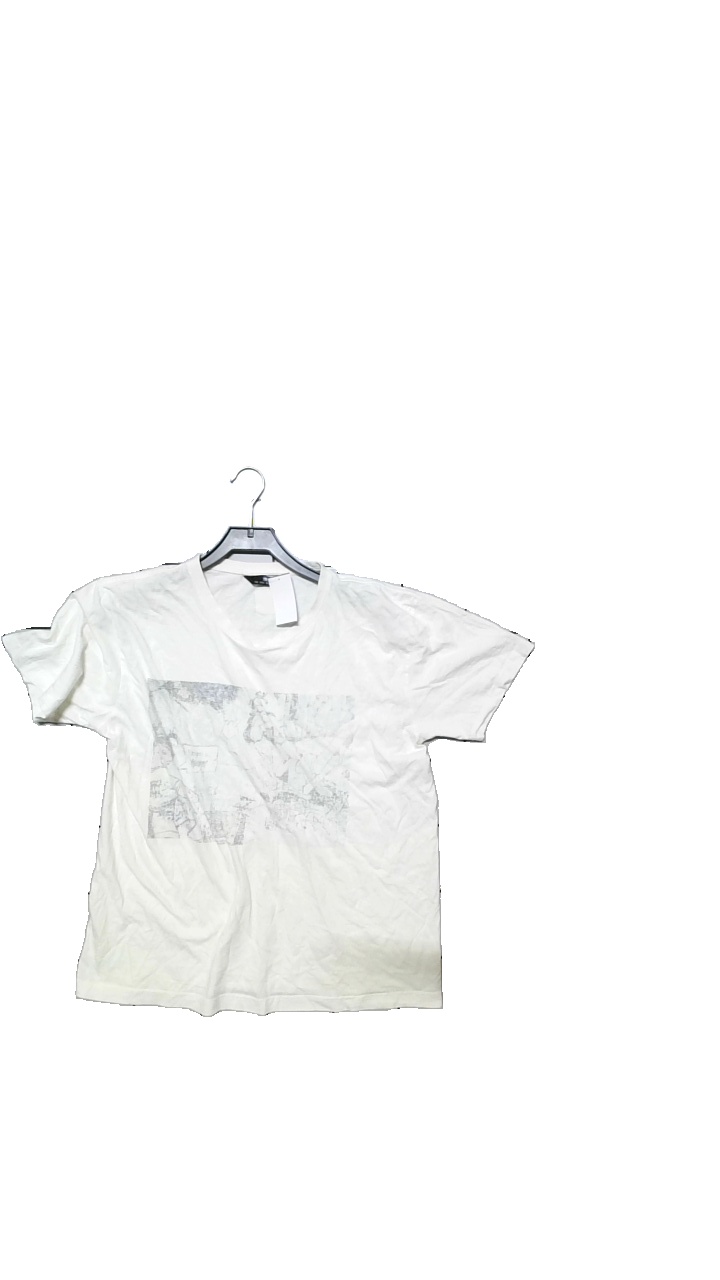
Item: T-shirt (Unisex)
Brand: The Cool Elephant
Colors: White
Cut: Regular, C-collar
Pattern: Logo print
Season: All
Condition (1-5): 4
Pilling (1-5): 4
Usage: Reuse
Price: <50